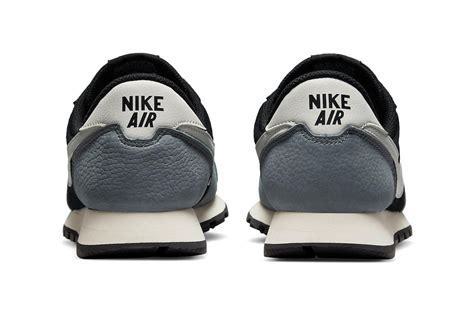
Brand: Nike
Model: Air Pegasus 83